Homework

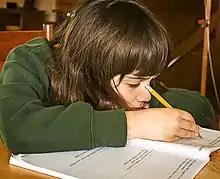
A child completing their homework

The basic objectives of assigning homework to students often align with schooling in general. However, teachers have many purposes for assigning homework, including: